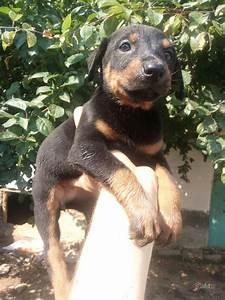
dog